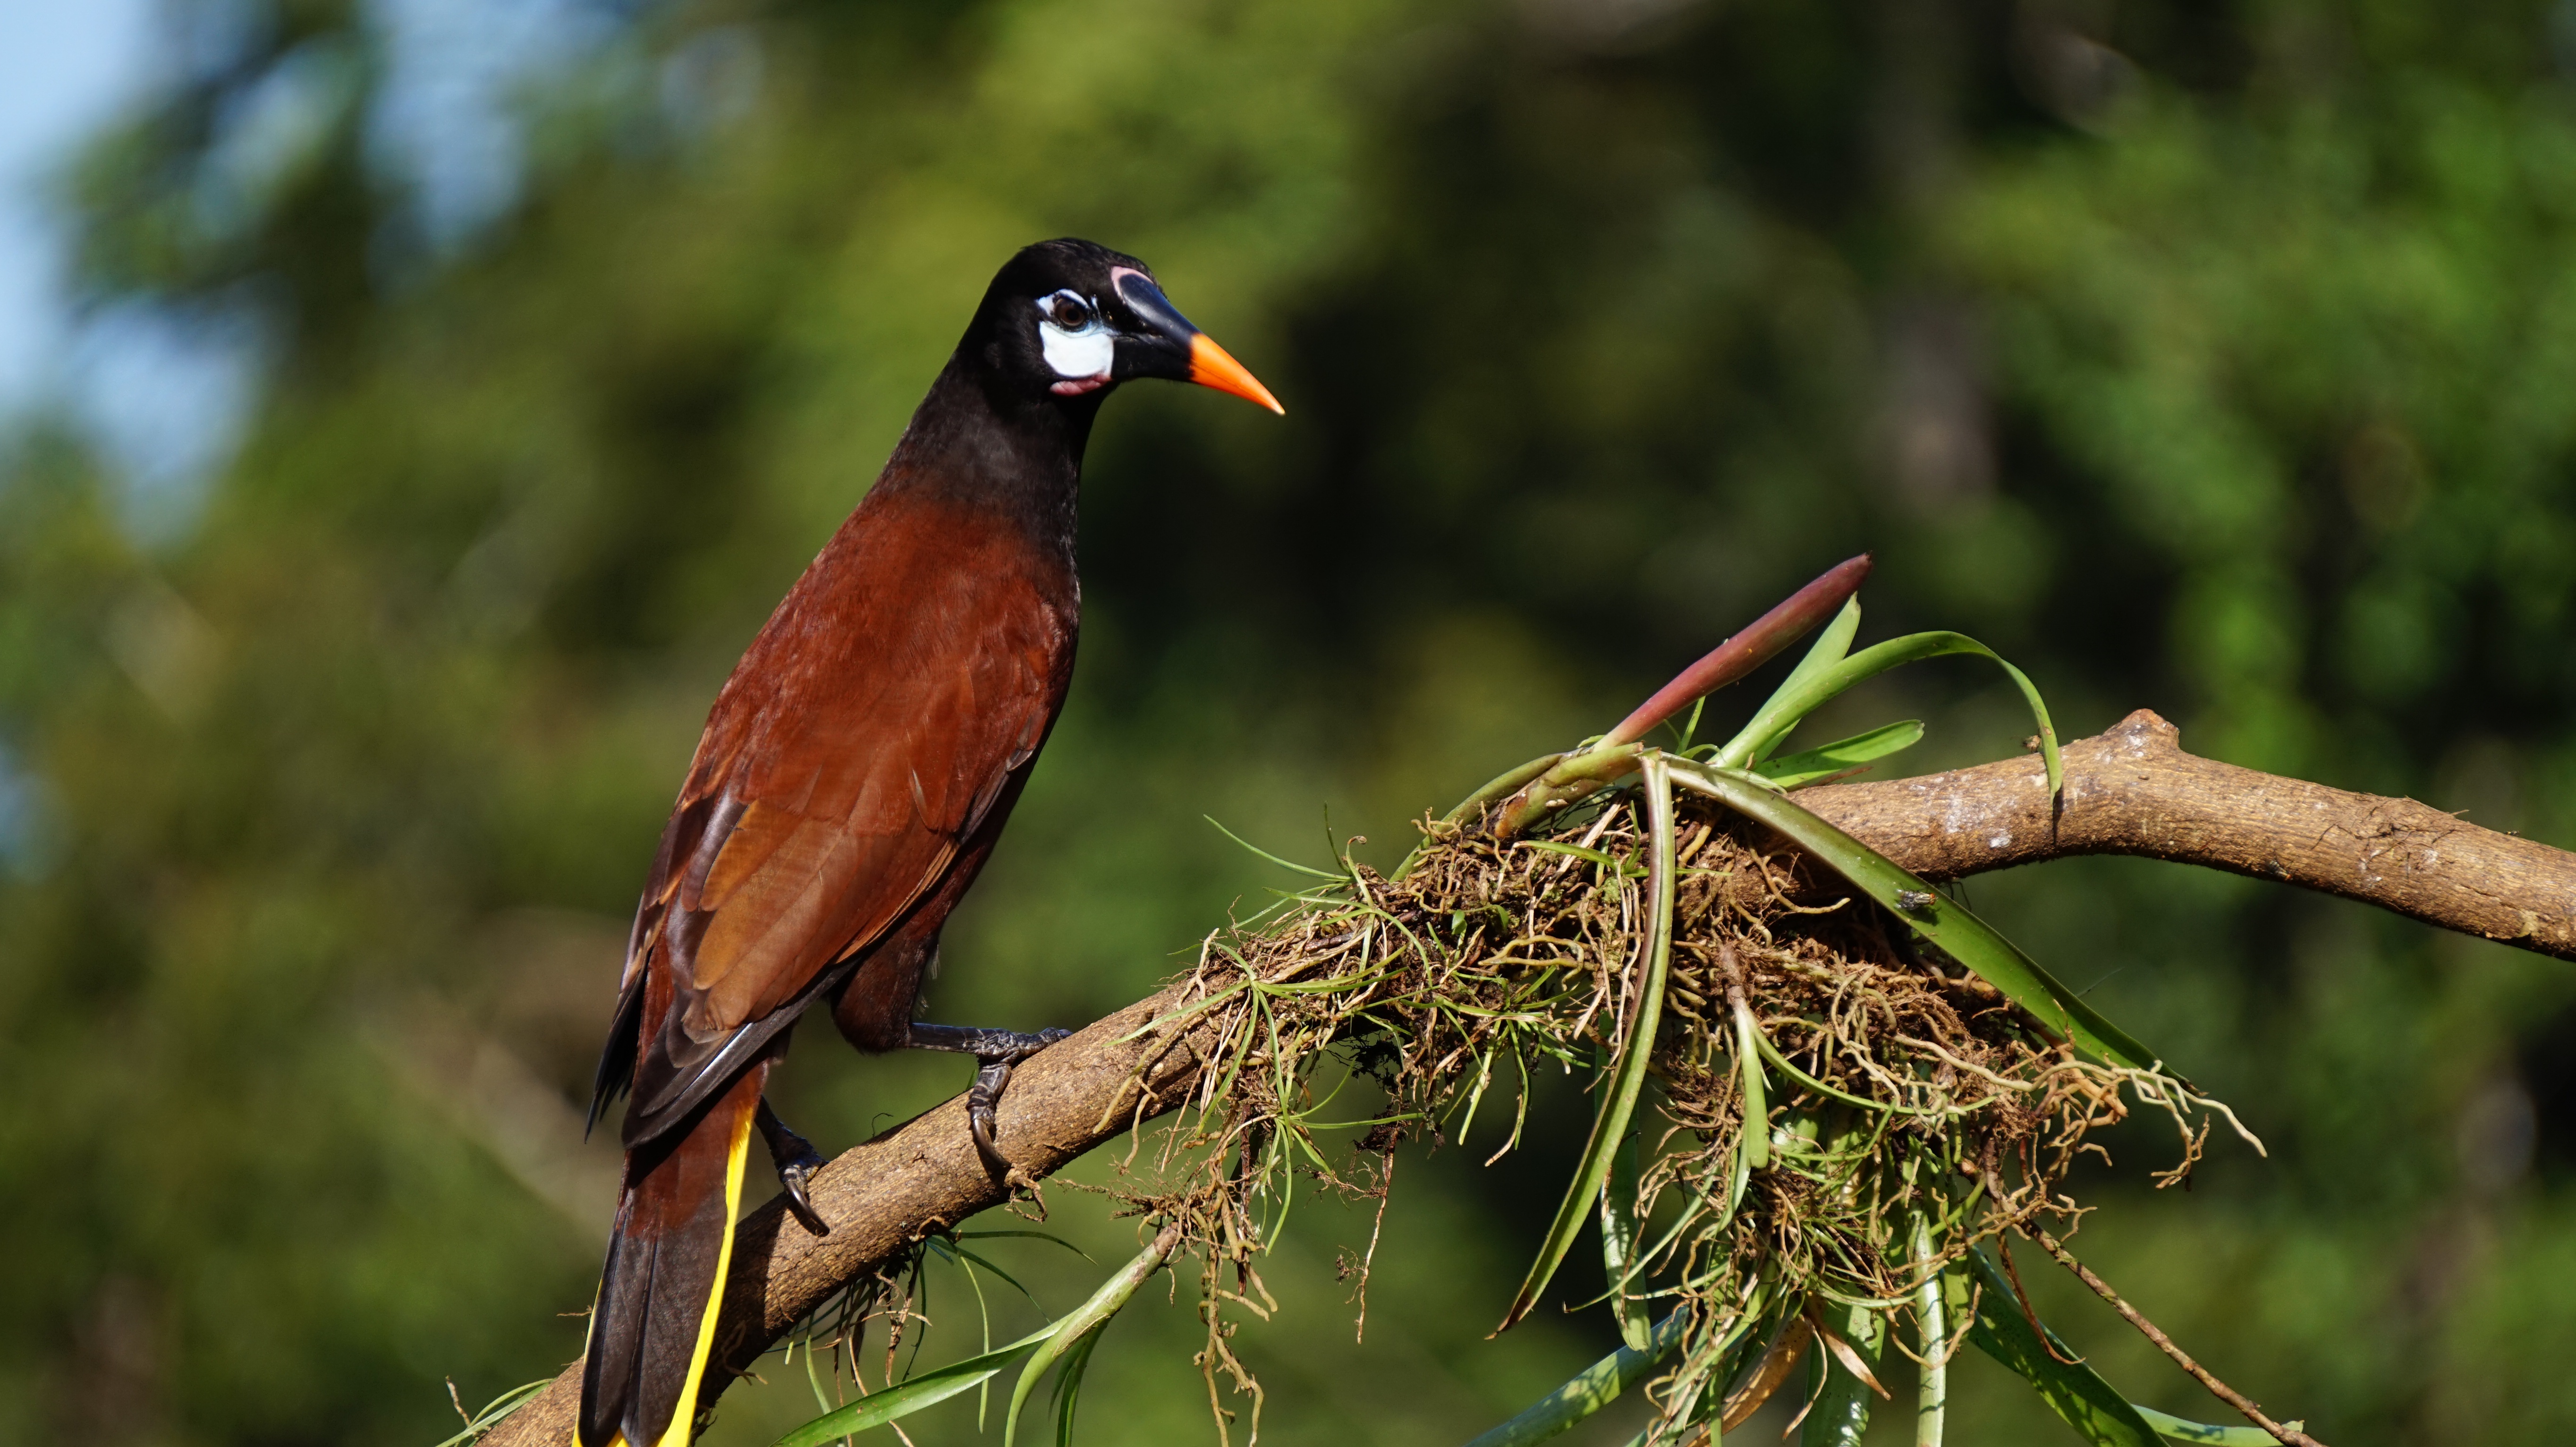
nature, branch, bird, wildlife, beak, robin, fauna, vertebrate, coraciiformes, costa rica, rain forest, montesuma oropendola, perching bird